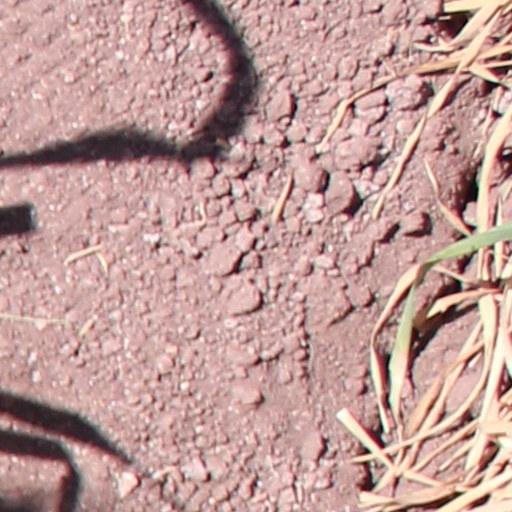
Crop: wheat